Valhalla train crash

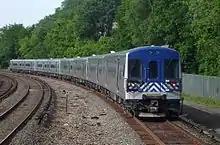
An eight-car passenger train, silver on the sides and blue on the front, on a curved stretch of track with a third rail

At about 5:30 p.m., 14 minutes after sunset on February 3, 2015, a vehicle traveling south along the Taconic State Parkway north of Valhalla, New York, in central Westchester County north of New York City, struck another vehicle making a turn onto Lakeview Avenue from the northbound parkway. Responding emergency services closed both southbound lanes and one northbound lane of the Taconic, where the highway closely parallels the two tracks of Metro-North Railroad's Harlem Line on its west. Drivers heading in both directions left the parkway, seeking alternate routes back to it on local surface roads.